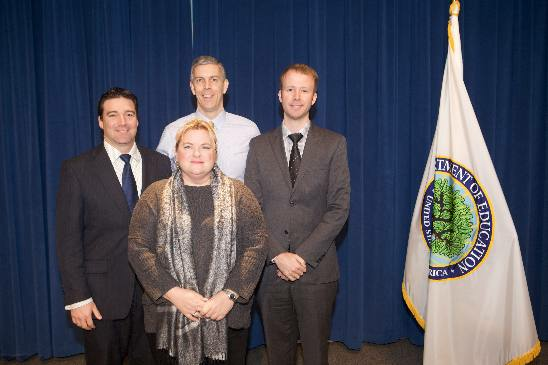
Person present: Yes